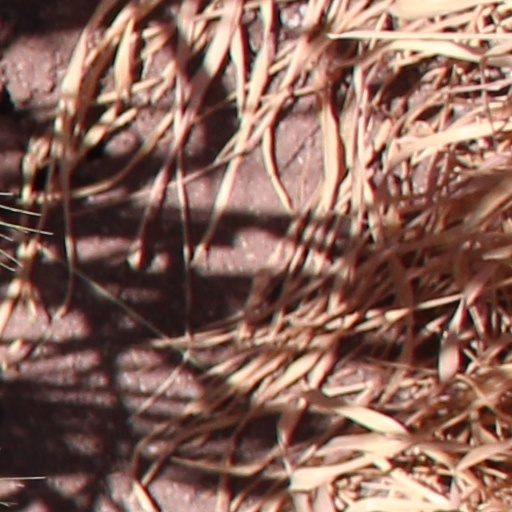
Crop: wheat